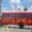
Label: bus